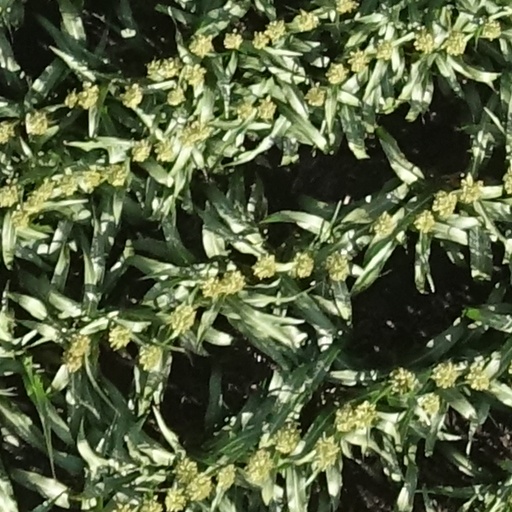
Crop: sorghum